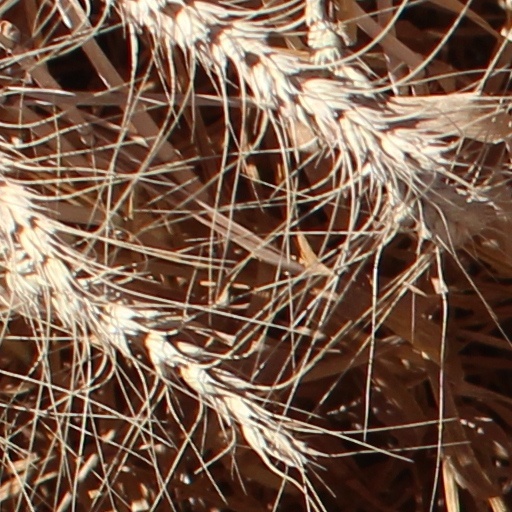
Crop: wheat